Taylor Smith (basketball)

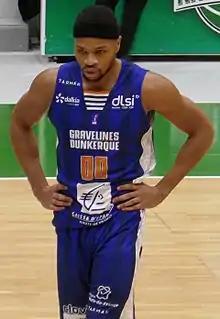

Taylor Smith (born July 23, 1991) is an American basketball player for Scaligera Verona of the LBA. He played college basketball for Stephen F. Austin State University.